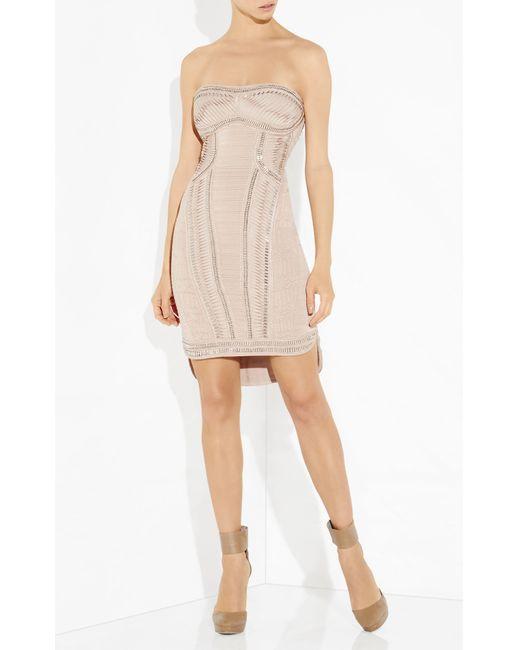
Schulterfrei hellrosa Midi für Frauen